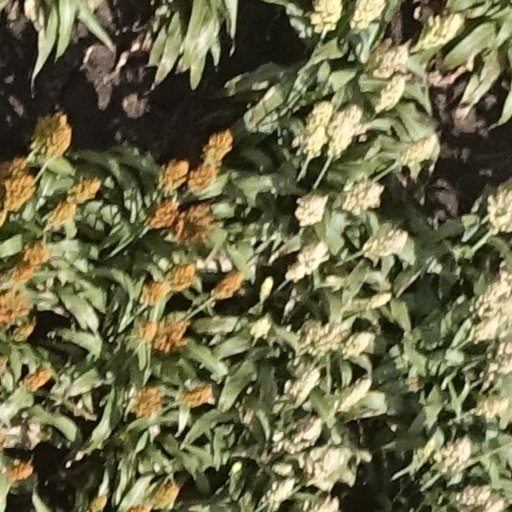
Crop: sorghum